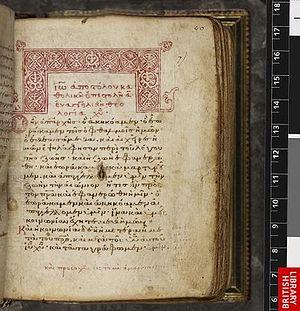
Le groupe de manuscrits du Nouveau Testament grec est composé de ceux écrits sur parchemin en lettres minuscules. Ces parchemins ont tous été réalisés entre le IXᵉ et le XVᵉ siècle. Le nombre de ces manuscrits existant est estimé à plus de 2911.